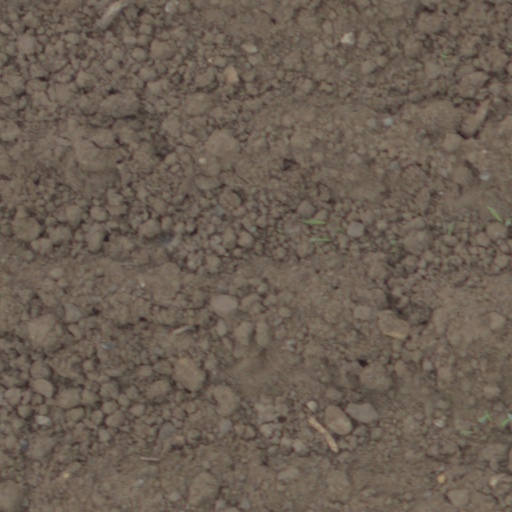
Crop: wheat